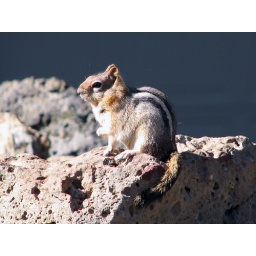
A squirrel stands on a rock outside our house to get warm early in the morning. Taken in Sunriver, OR.